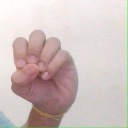
अक्षर: उ